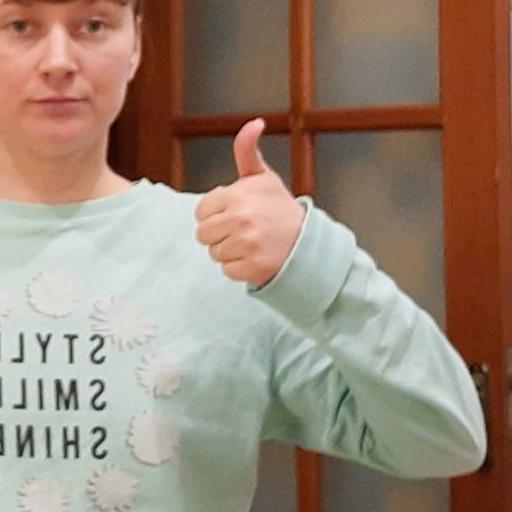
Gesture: like